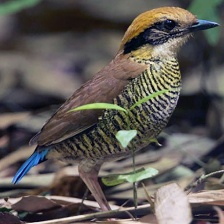
Species: GURNEYS PITTA
Scientific name: HYDRORNIS GURNEYI